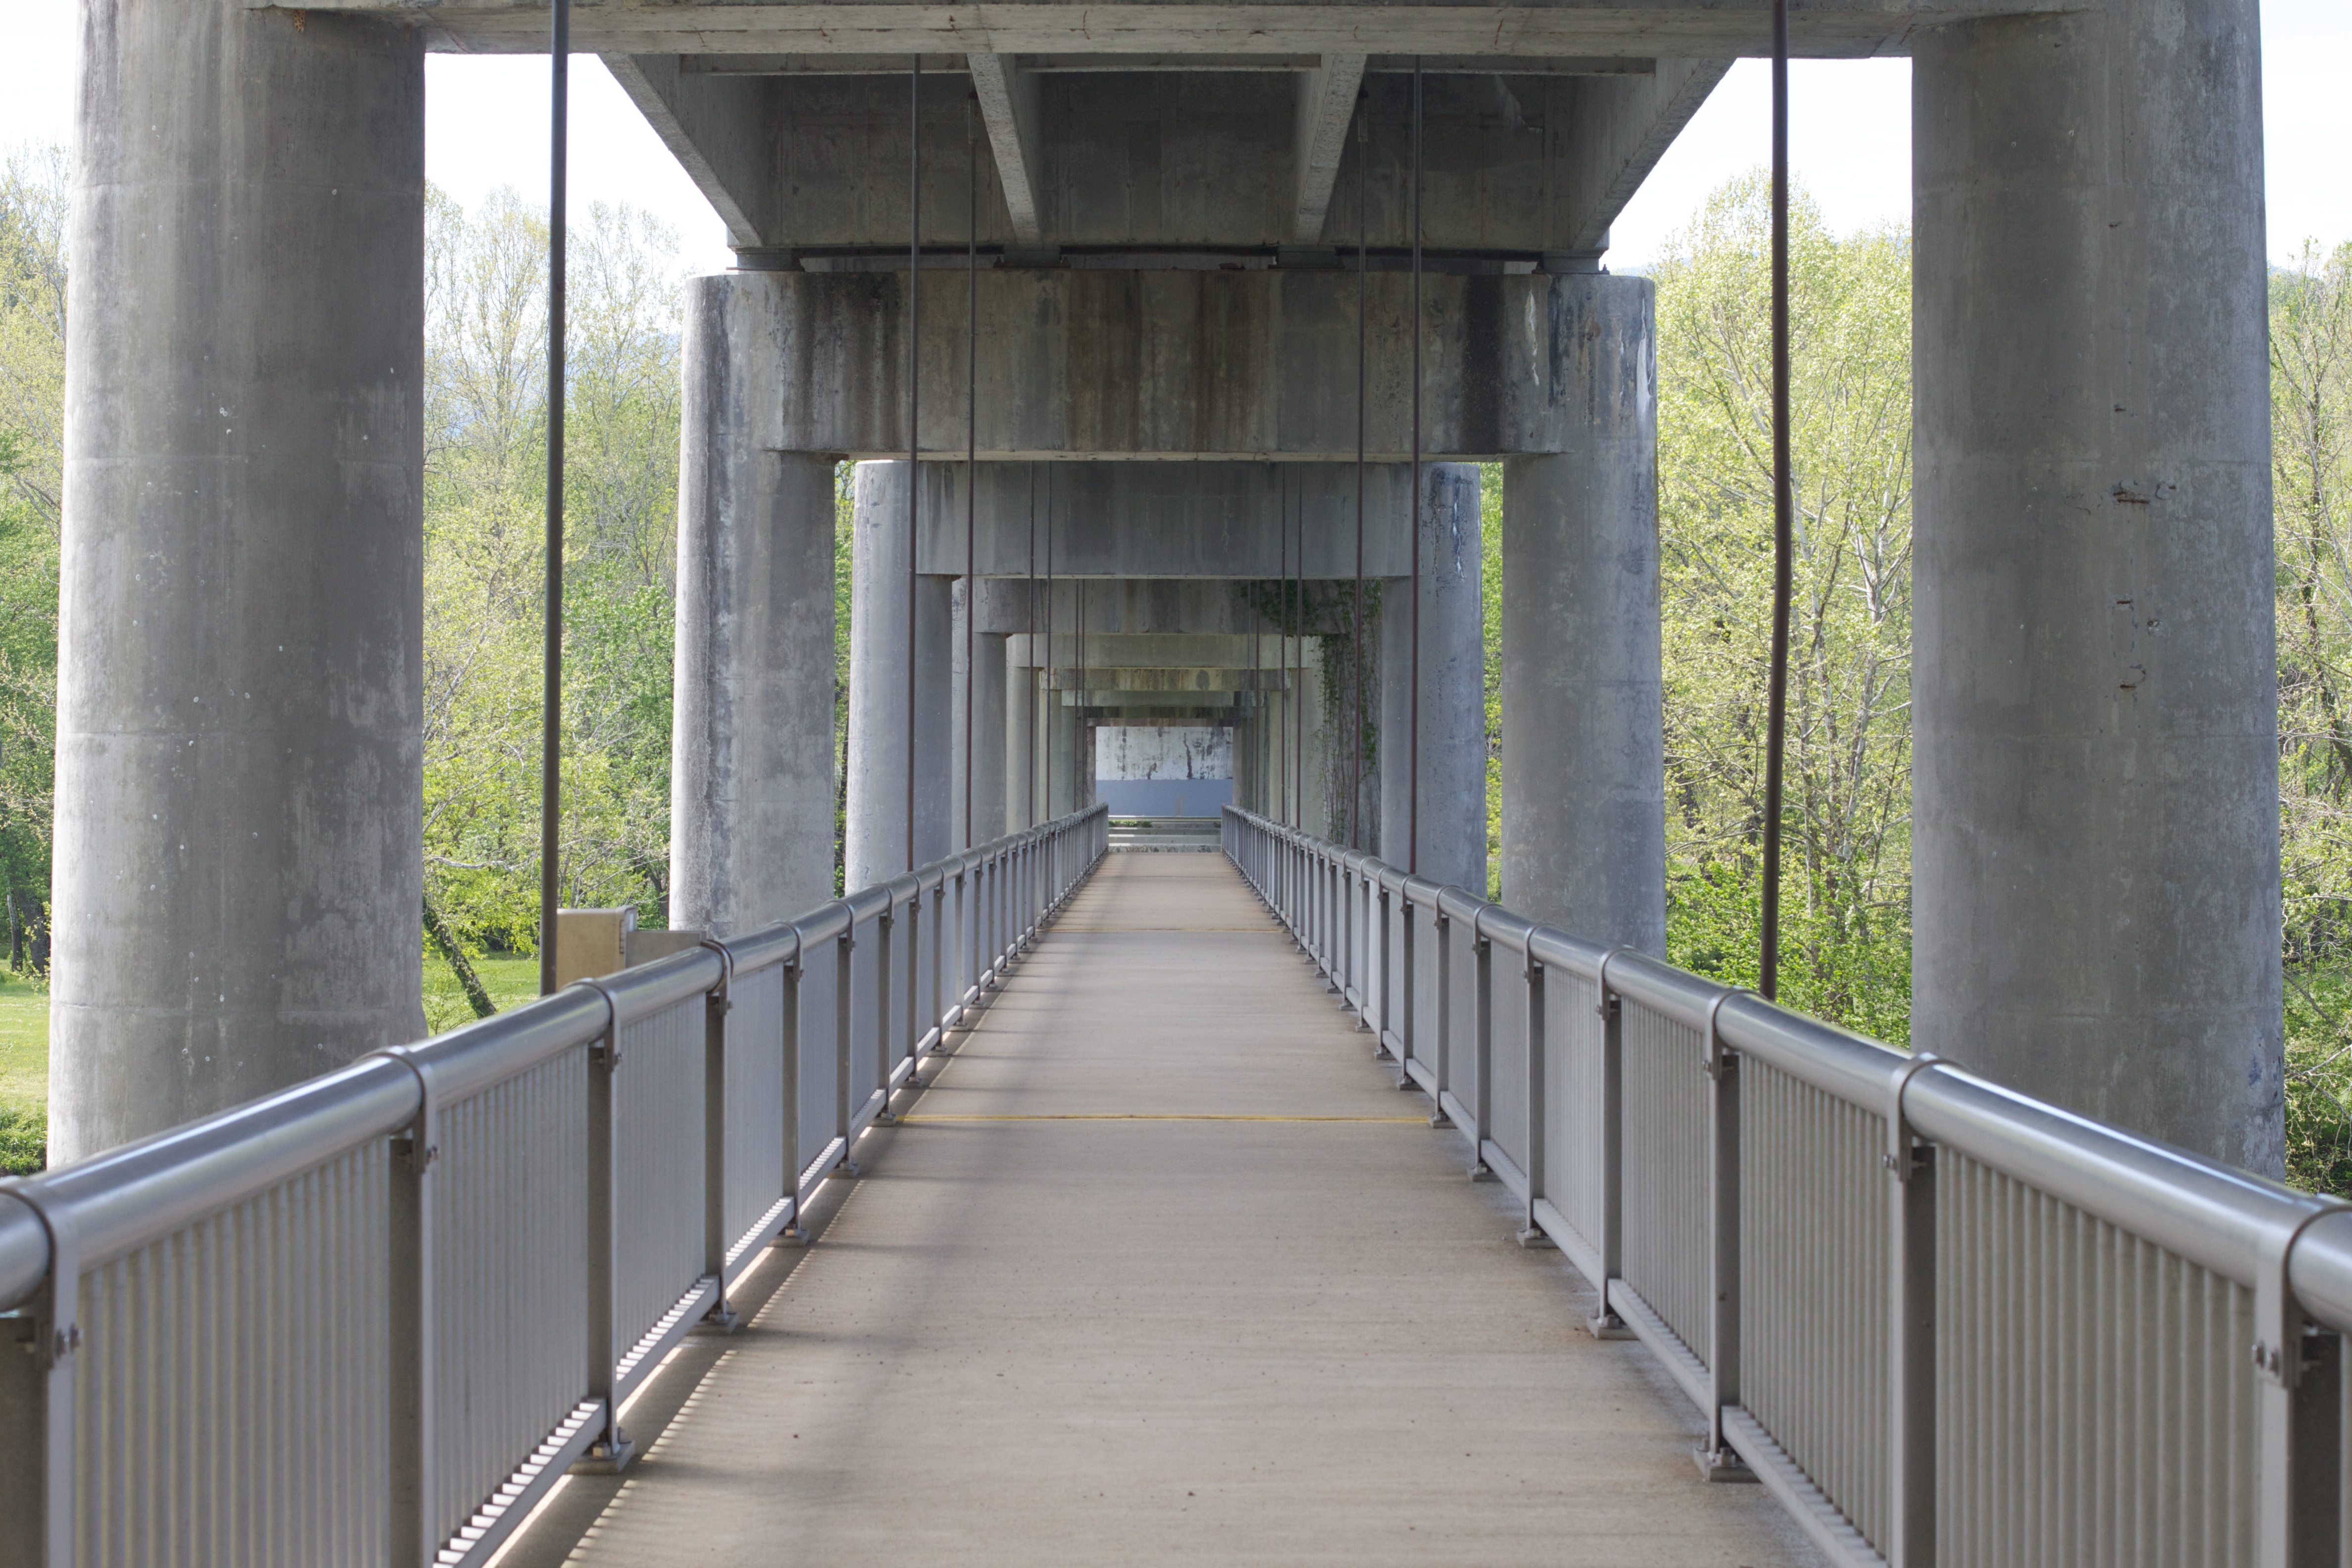
architecture, bridge, walkway, subway